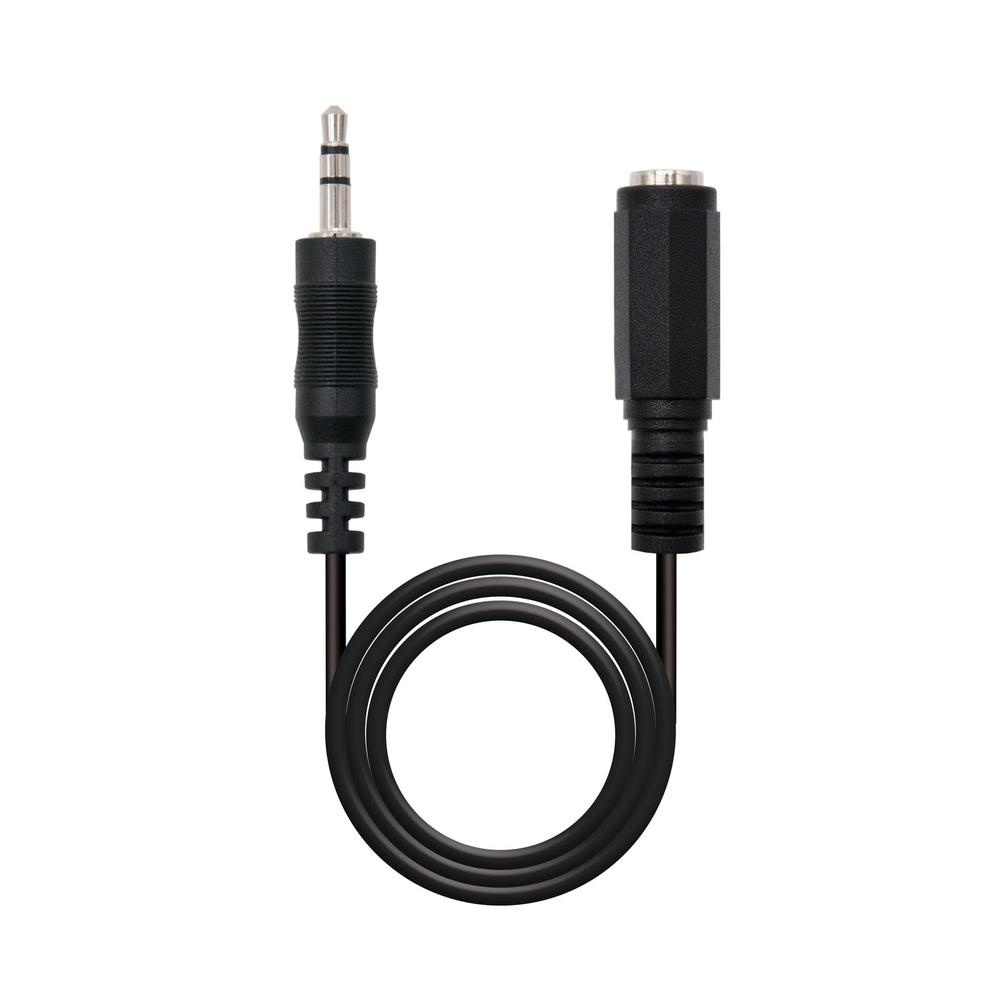
Cable Estéreo 3.5mm Macho a Hembra - 5m Negro NANOCABLE
El Cable Estéreo 3.5mm Macho a Hembra de NANOCABLE es la solución perfecta para extender tu conexión de audio. Con una longitud de 5 metros, este cable proporciona la flexibilidad que necesitas para disfrutar de tu música o sonido favorito sin restricciones. Su diseño incluye un conector tipo Jack 3.5 macho en un extremo y un conector tipo Jack 3.5 hembra en el otro, haciendo que sea ideal para prolongar cables existentes. Este cable, que cumple con las normativas de la directiva RoHS, está fabricado para ofrecer una transmisión de audio de alta calidad, asegurando que tu experiencia auditiva no se comprometa. Su color negro elegante le da un aspecto moderno y profesional, combinado con la durabilidad que se espera de un producto de la marca NANOCABLE. Además, cuenta con una garantía de 2 años, por lo que puedes estar seguro de su calidad. Ya sea que estés configurando un sistema de sonido en casa o necesites un cable auxiliar para un evento, este Cable Estéreo 3.5mm Macho a Hembra es una apuesta segura. Aumenta la longitud de tus conexiones y disfruta de un sonido nítido y claro en todo momento. Marca NANOCABLE Longitud 5 m Conector 1 3.5 mm macho Conector 2 3.5 mm hembra Color Negro Peso Volumétrico 0.25 Kg Garantía 2 años Acorde RoHS Sí
Brand: NANOCABLE
Category: Electronics > Electronics Accessories > Cables > Audio & Video Cables > AUX Cables